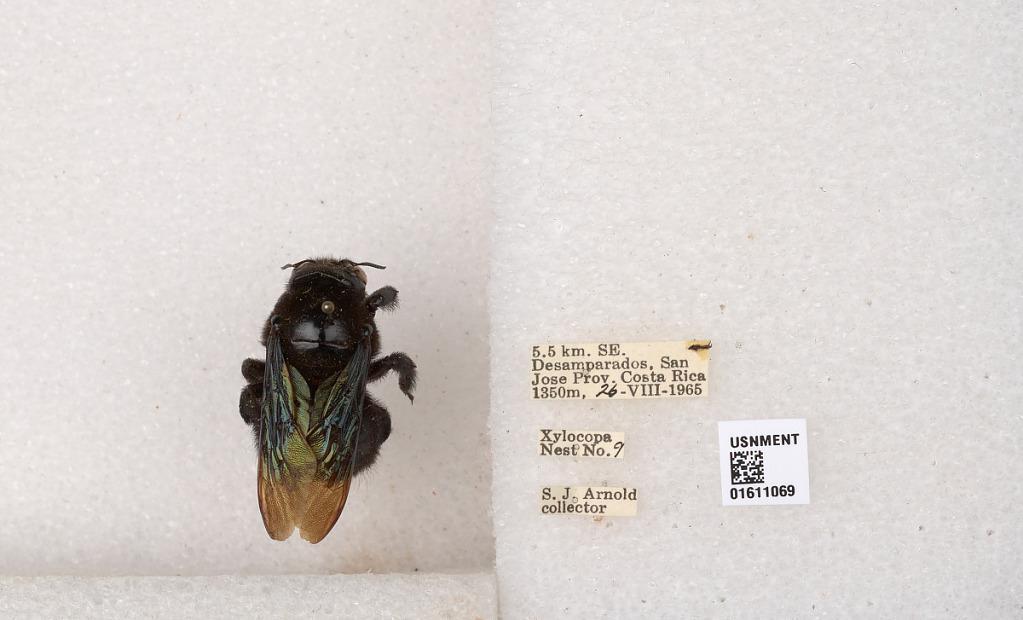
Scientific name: Xylocopa
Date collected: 1924-3-26
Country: Costa Rica
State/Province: San Jose
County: Desamparados
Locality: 5.5 km. SE. Desamparados